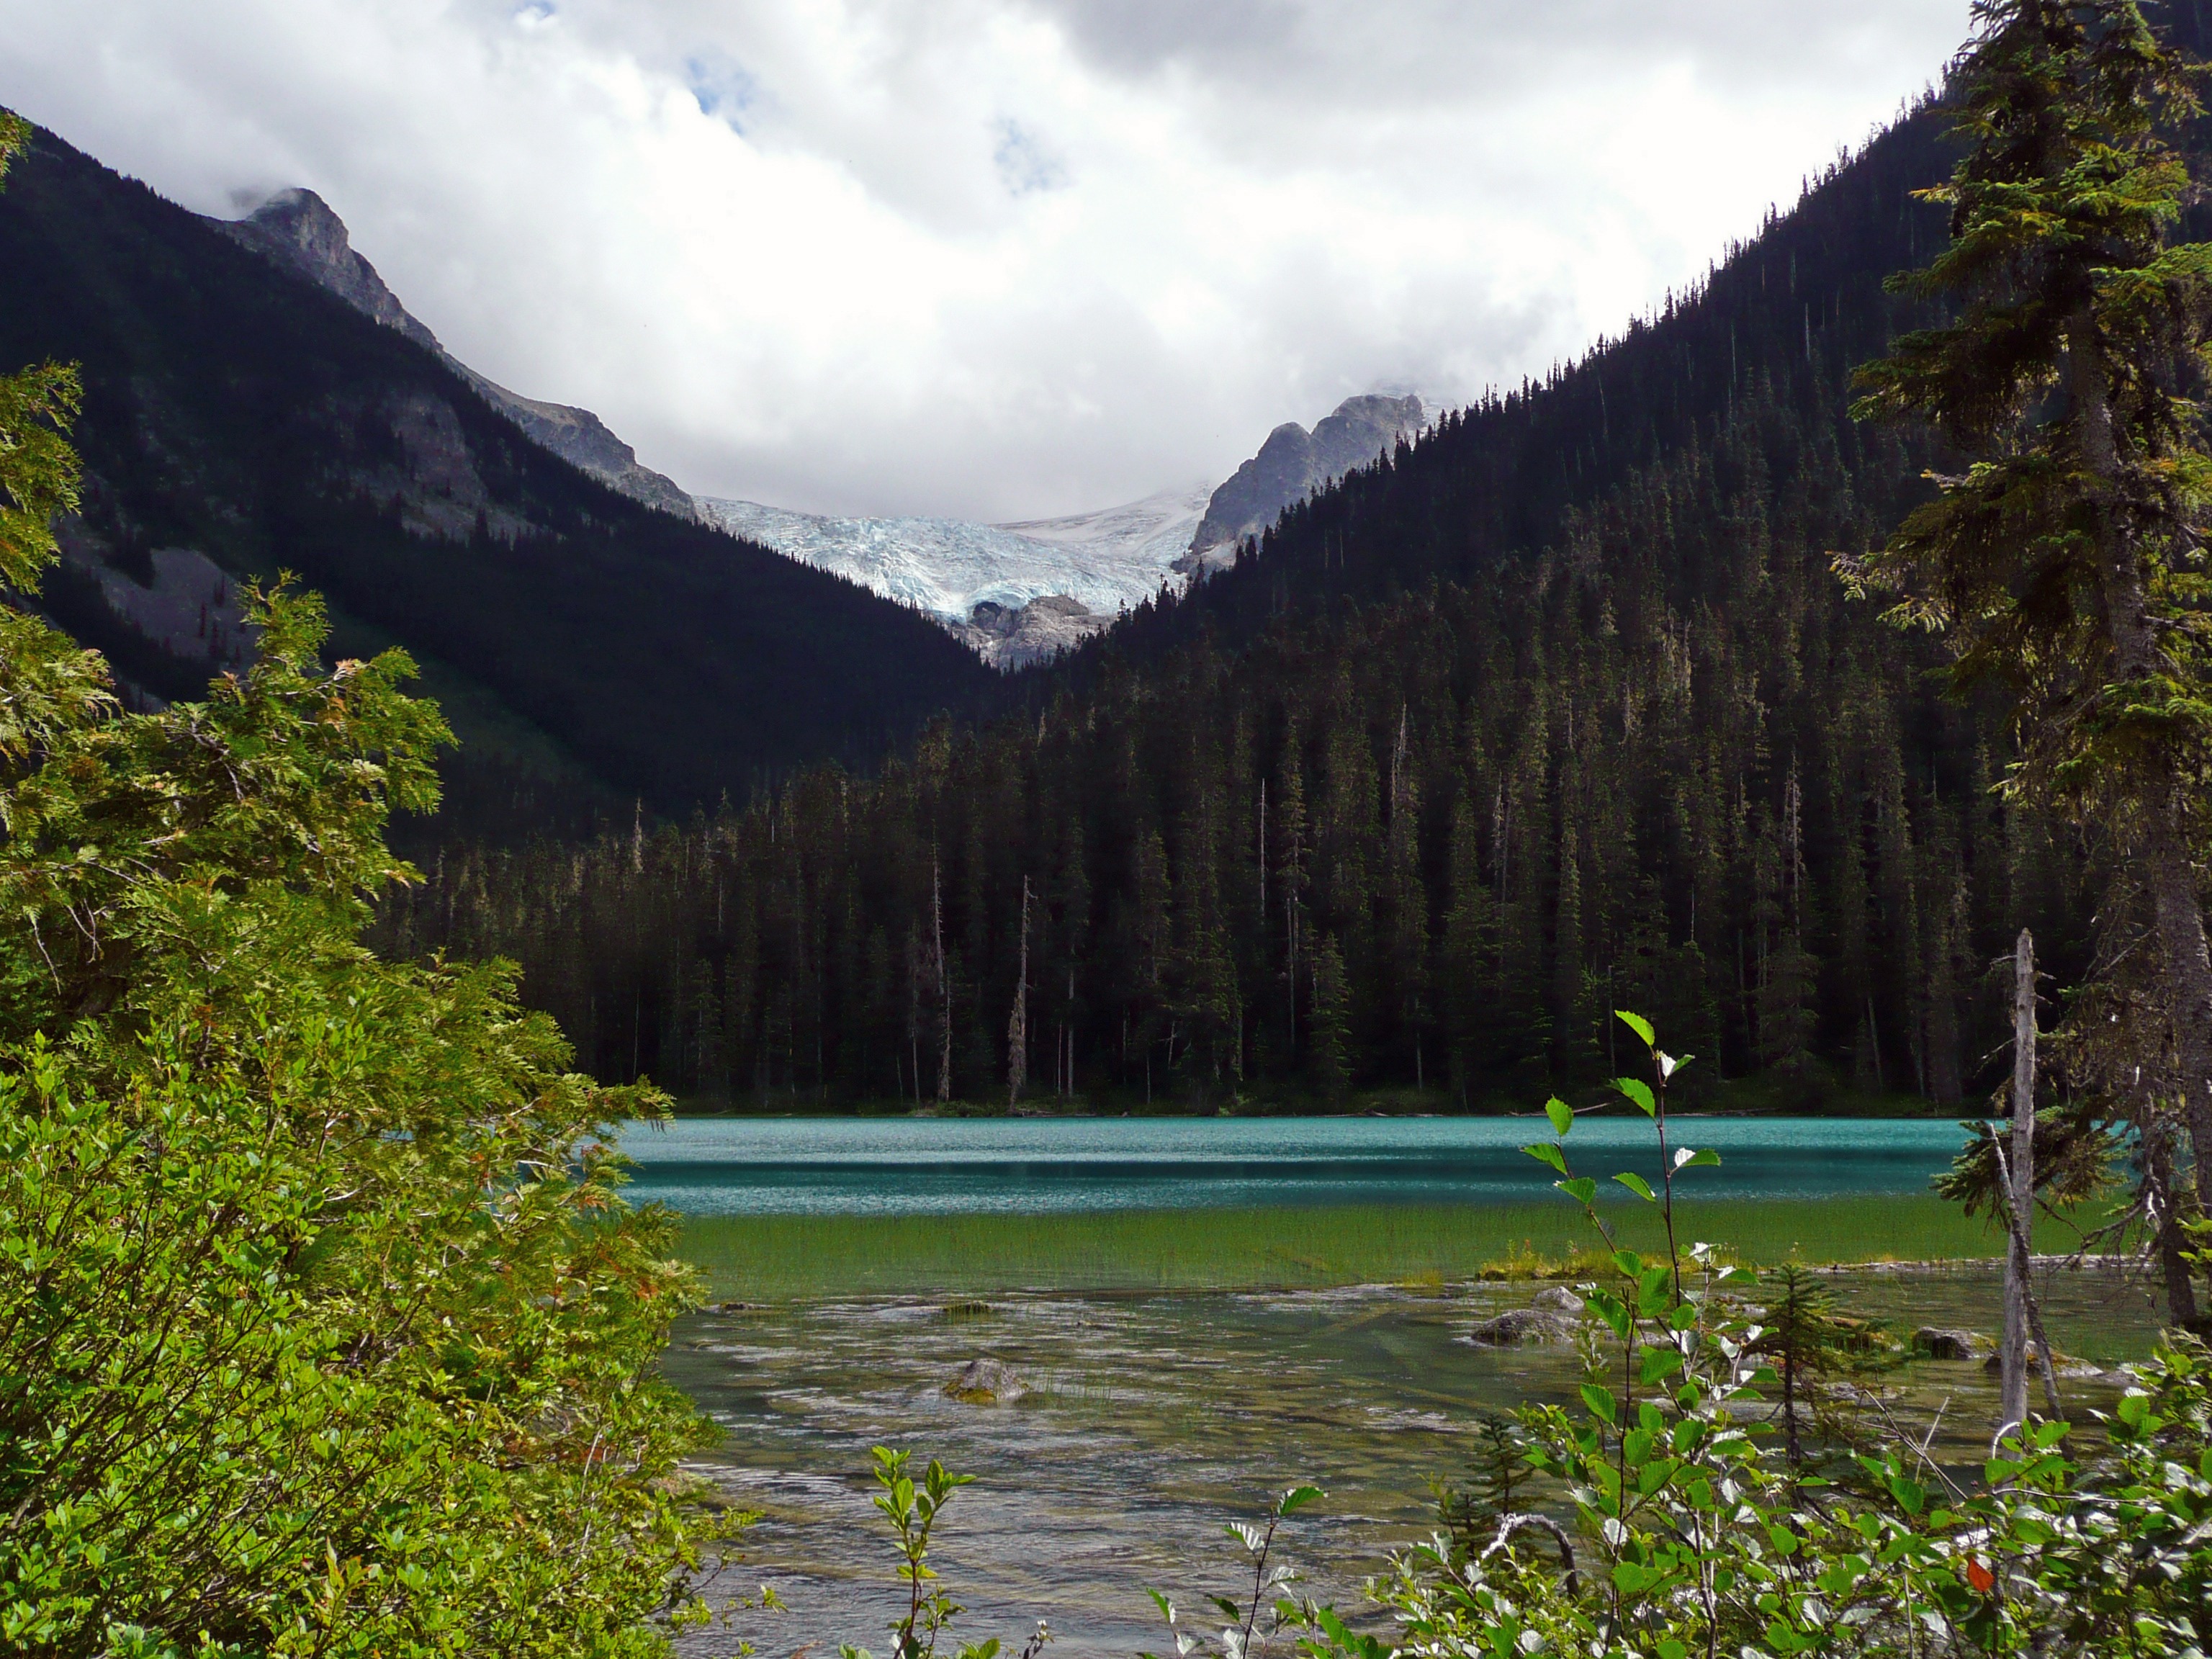
landscape, nature, forest, wilderness, mountain, meadow, lake, river, valley, mountain range, reflection, glacier, scenery, fjord, reservoir, body of water, alps, canada, loch, landform, british columbia, mountainous landforms, joffre lake